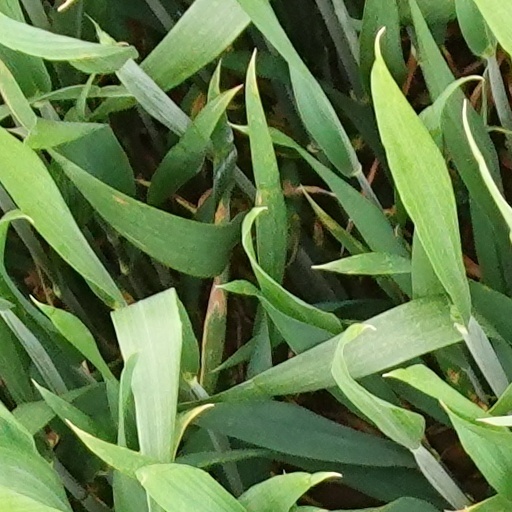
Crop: wheat